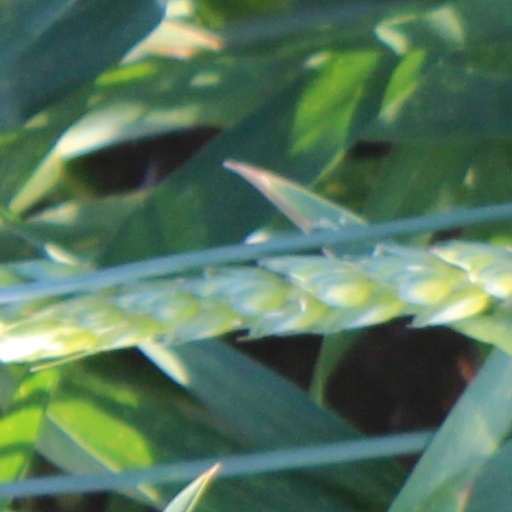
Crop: wheat